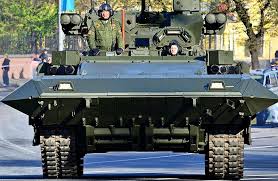
Label: BMP